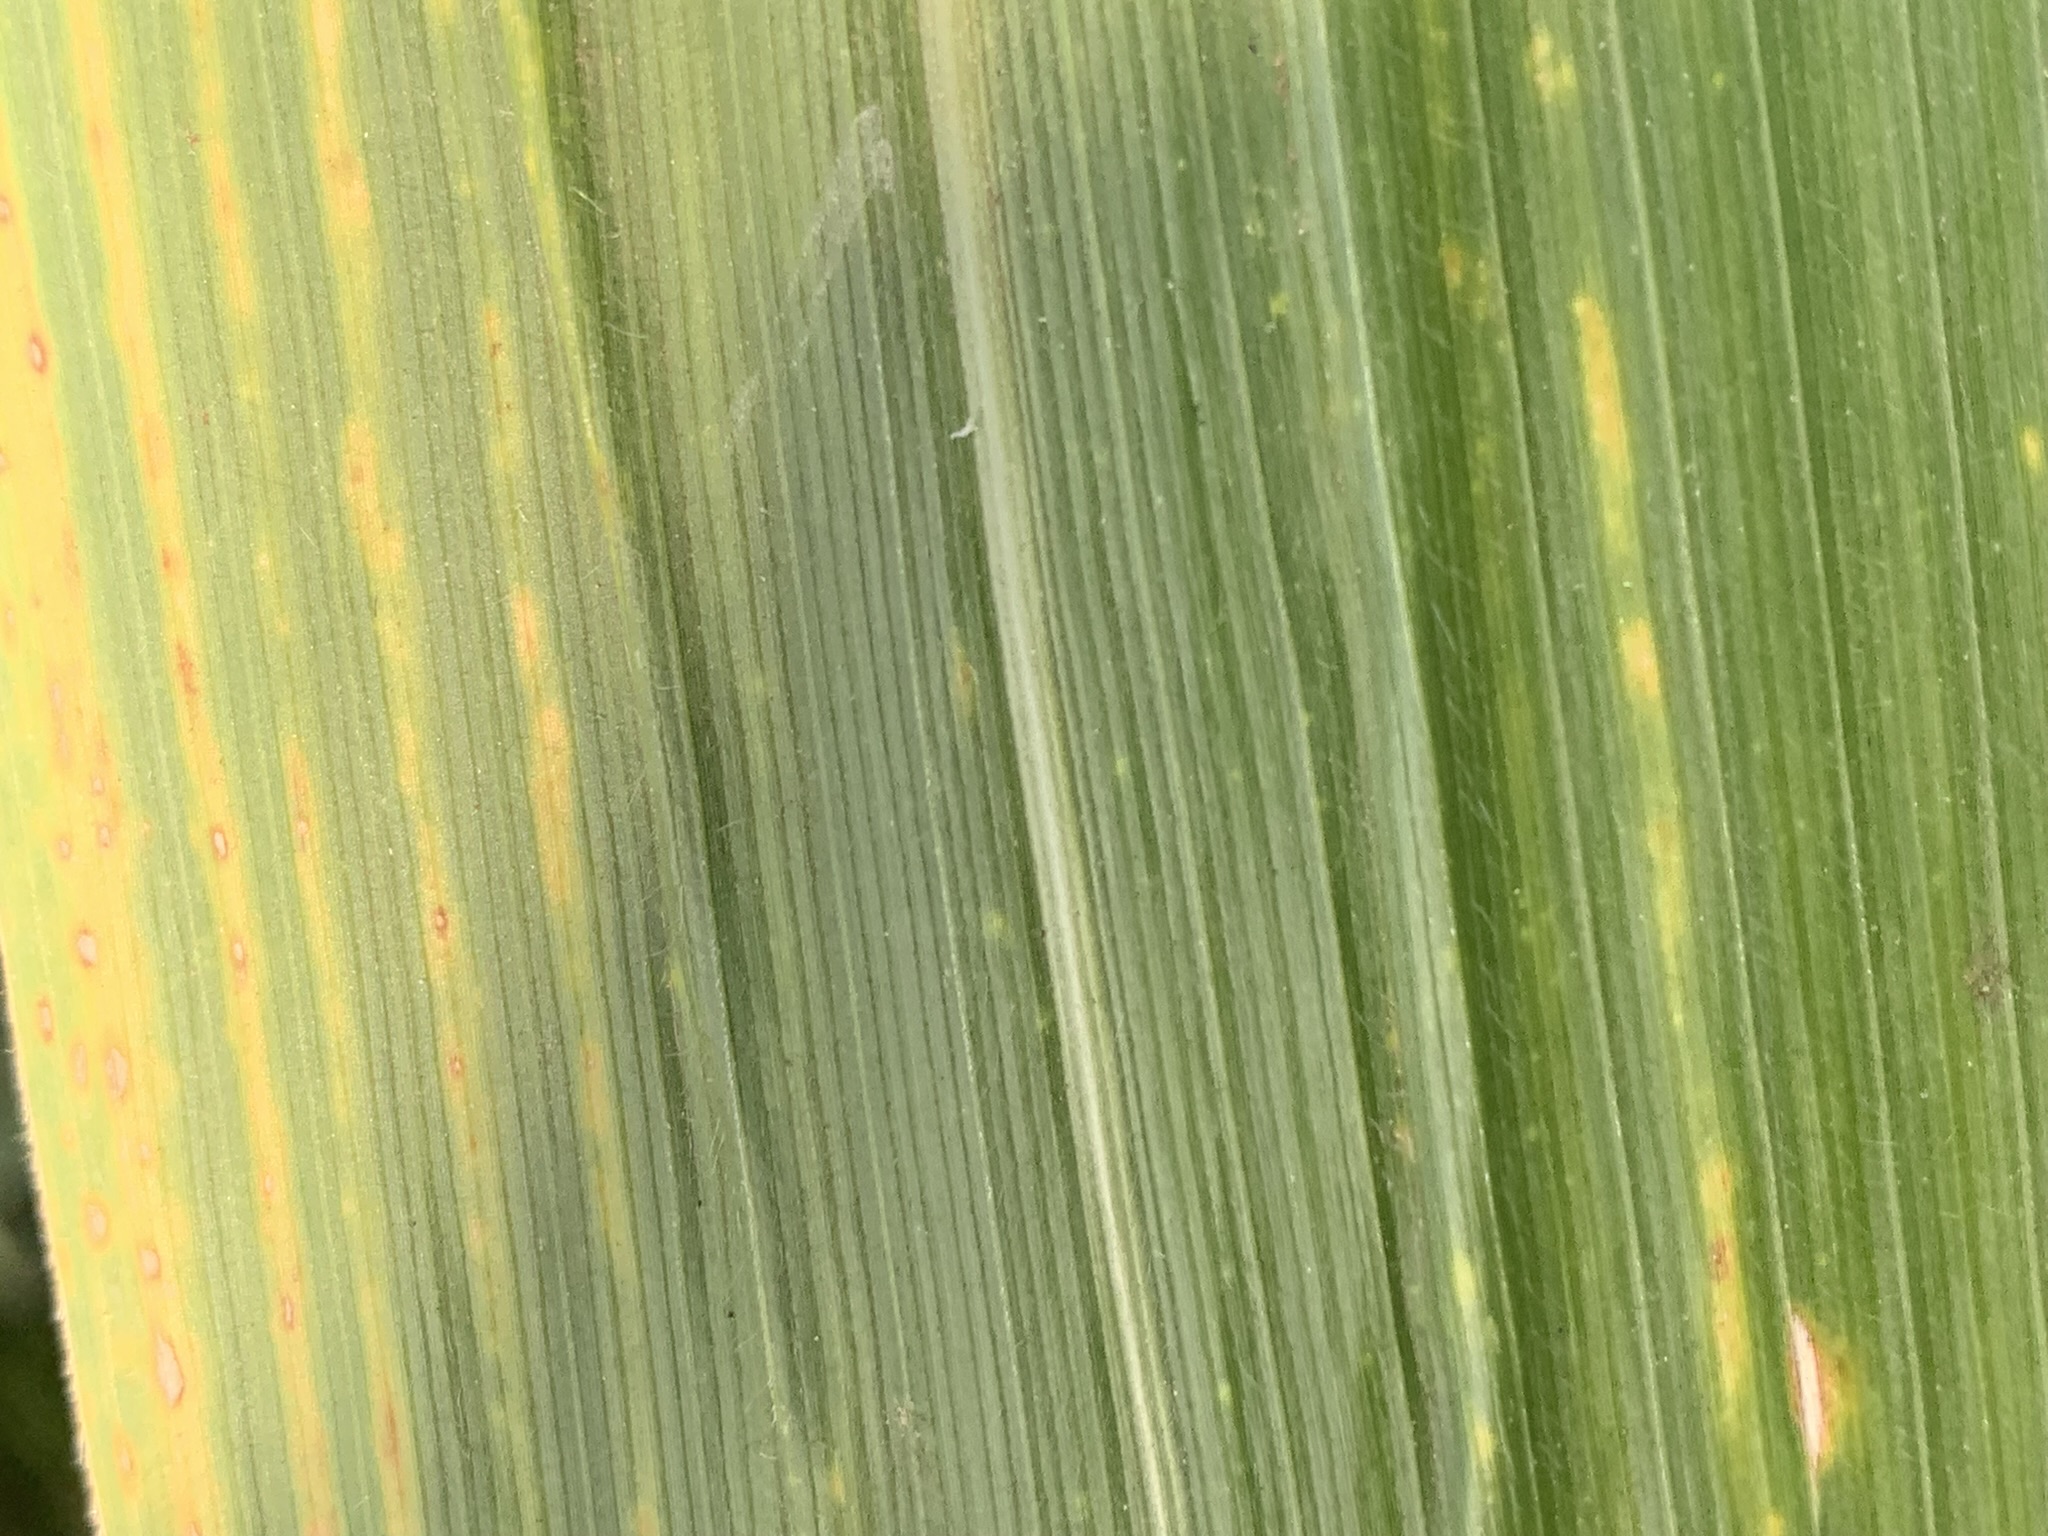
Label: MLN